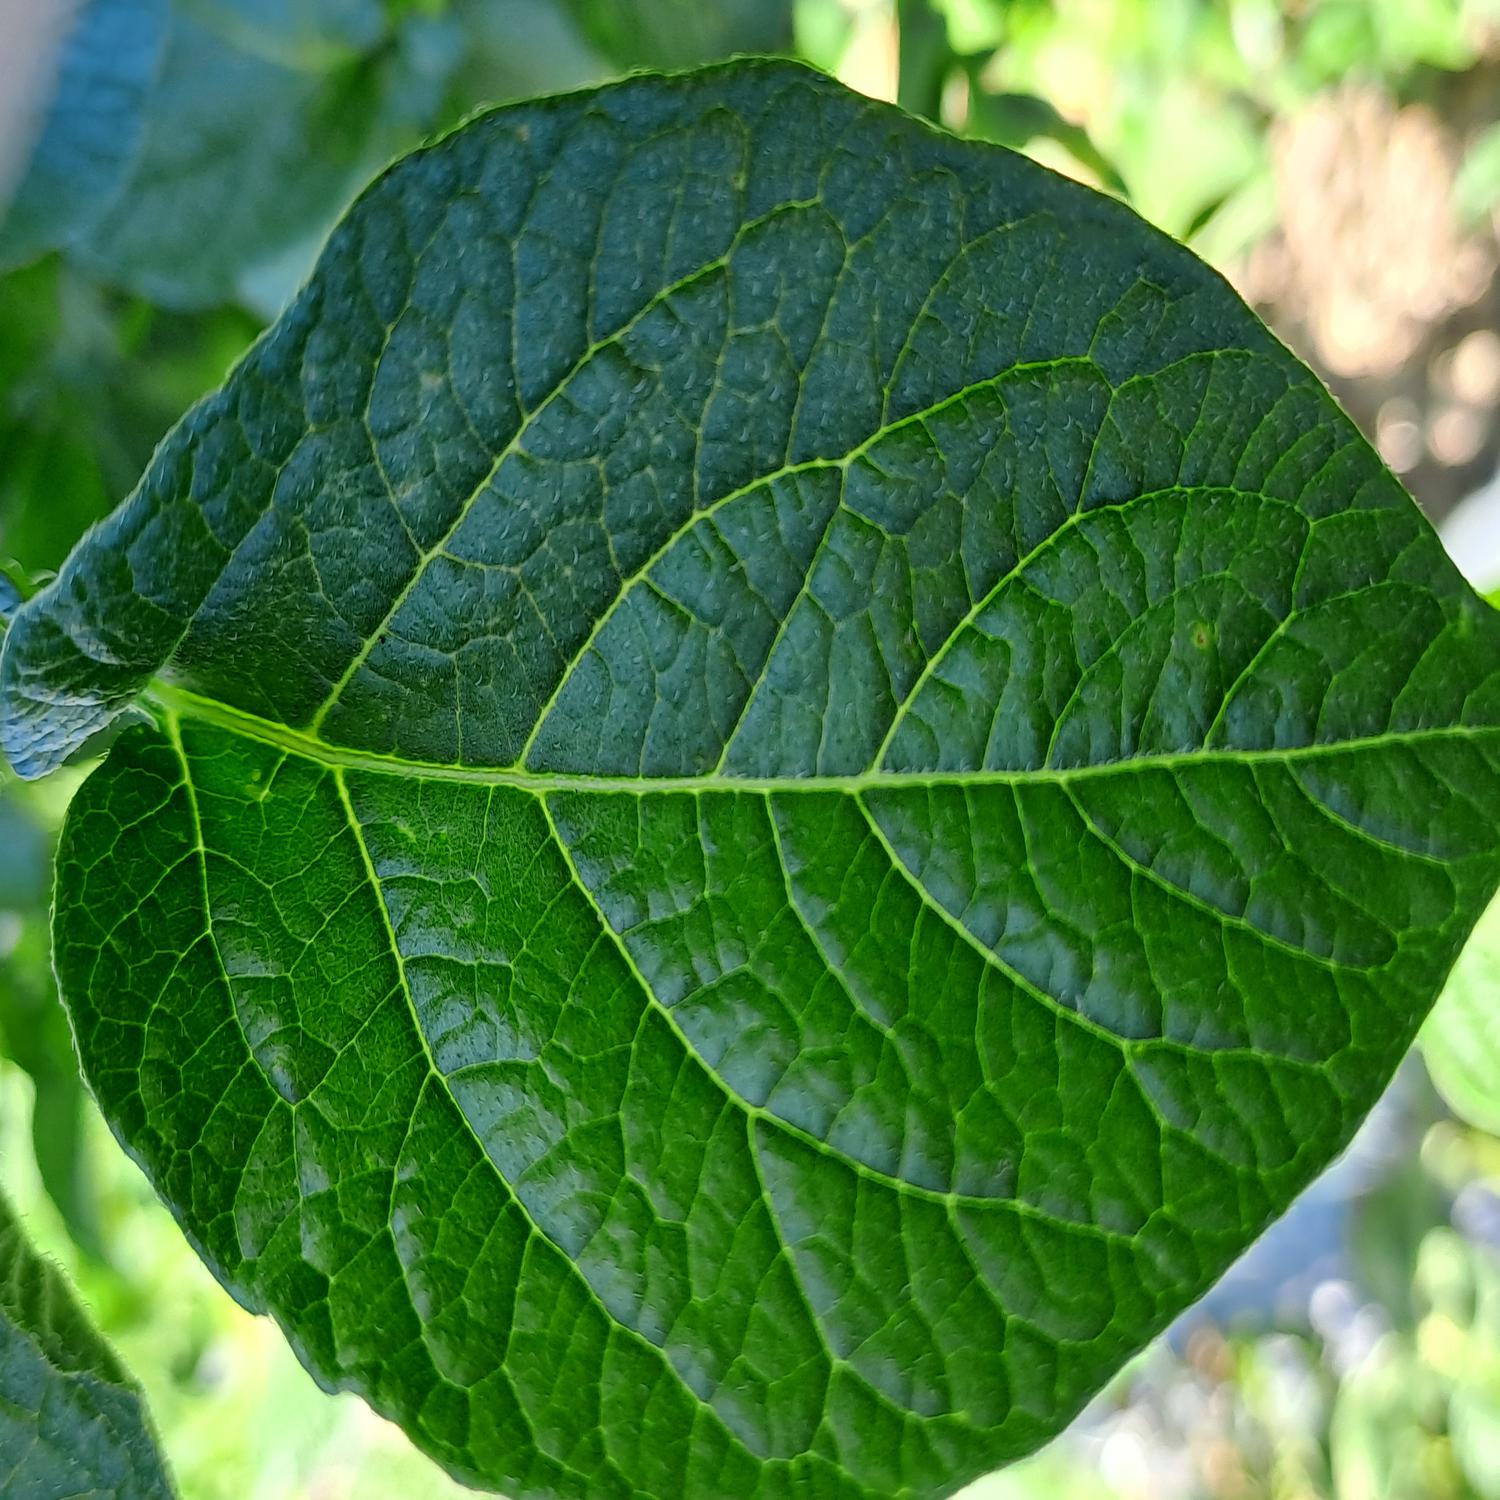
Label: Healthy